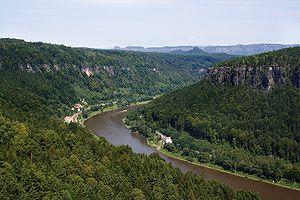
L'Elbe est un fleuve d'Europe centrale qui prend sa source en Tchéquie dans les monts des Géants et, après un parcours situé en majeure partie en Allemagne, se jette dans la mer du Nord par un long estuaire d'une centaine de kilomètres sur lequel se trouve Hambourg, premier port d'Allemagne. La longueur de ce fleuve est de 1 091 kilomètres.